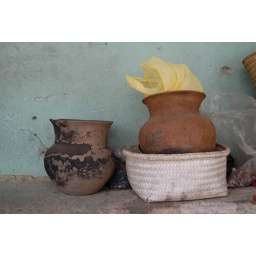
The plastic bag will probably never replace ceramic ollas and baskets in rural Mexico